Ira T. Carrithers

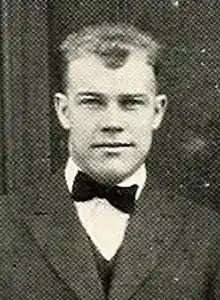
Carrithers pictured in "The Forester 1916", Lake Forest yearbook

Ira Thomson Carrithers (October 25, 1886 – February 17, 1955) was an American football and basketball coach. He served as the head football coach at Alma College (1908–1909), Knox College in Galesburg, Illinois (1910–1912), and Lake Forest College (1914), compiling a career college football record of 22–17. Carrither was also the head basketball coach at Knox (1910–1913), Lake Forest (1914–1915, 1929–1932), and Coe College (1915–1924), amassing a career college basketball mark of 91–118.